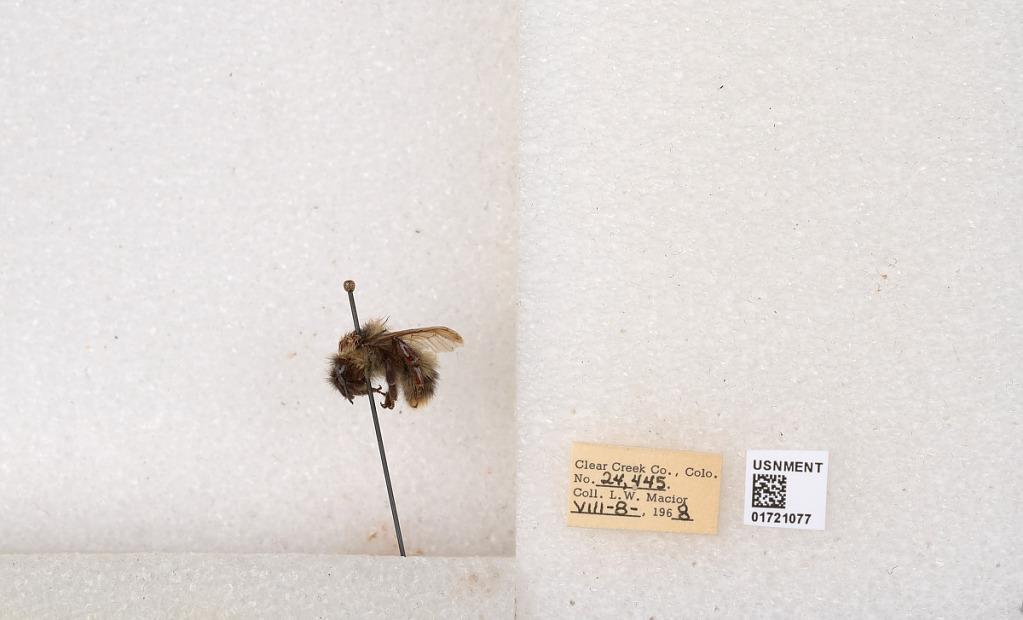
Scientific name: Bombus kirbyellus
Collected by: L. Macior
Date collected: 1968-8-8
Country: United States
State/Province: Colorado
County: Clear Creek
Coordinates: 39.6891, -105.644